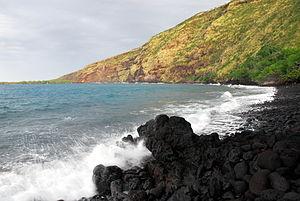
La baie de Kealakekua est située sur la côte de Kona, sur l'île d'Hawaï, aux États-Unis. Elle se trouve à une vingtaine de kilomètres au sud de Kailua-Kona.